Iamamiwhoami

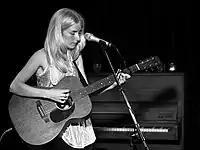
Lee, seen performing here in 2008, developed iamamiwhoami with Björklund after the release of her second album in 2009

iamamiwhoami is a collaboration between Swedish singer-songwriter Jonna Lee and producer Claes Björklund. In an interview with Playgroundmag.net, Lee explained that iamamiwhoami was conceived as a response to "experiencing convention in its purest form," referencing her earlier solo work. The project's musical and visual style represents a significant shift from the guitar-driven alternative pop of her solo career, though Lee notes that "the change is probably more apparent from an external point of view."